St. Albans, West Virginia

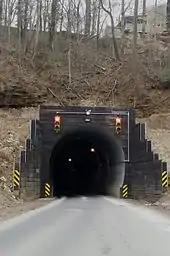
Armstrong Tunnel, circa 1900, in St. Albans on Dogwood Rd

St. Albans is a city in western Kanawha County, West Virginia, United States, at the confluence of the Kanawha and Coal rivers. The population was 10,861 at the 2020 census. It is part of the Charleston metropolitan area.